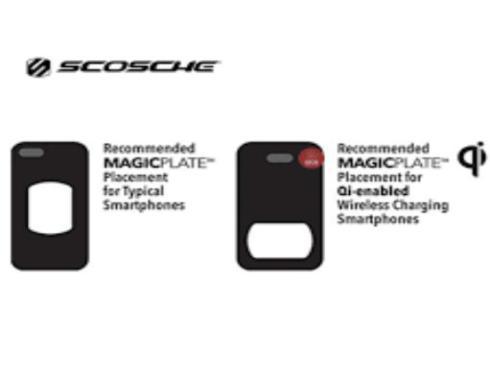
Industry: Electronic